Alex Pietrangelo

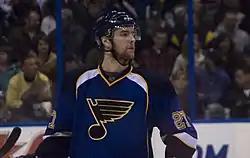
Pietrangelo during the 2010–11 season, his first full season with the Blues.

Pietrangelo was selected fourth overall by the St. Louis Blues at the 2008 NHL entry draft on June 20, 2008. Coming into training camp, the Blues signed him to an entry-level contract on September 4, 2008. Pietrangelo earned his way onto the team for opening night and played his first NHL game against the Nashville Predators on October 10, 2008. Three days later, however, he suffered a head injury on October 13 in a game against the Toronto Maple Leafs, when Ryan Hollweg checked him from behind into the boards. Pietrangelo returned shortly, and after playing eight games total for the Blues, he was sent back to his junior team, the Niagara Icedogs. On April 10, 2009, he was assigned to the Blues' top minor league affiliate, the Peoria Rivermen of the American Hockey League (AHL), after his junior season had ended.